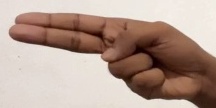
ASL sign: H